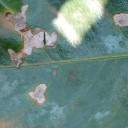
Label: Miner